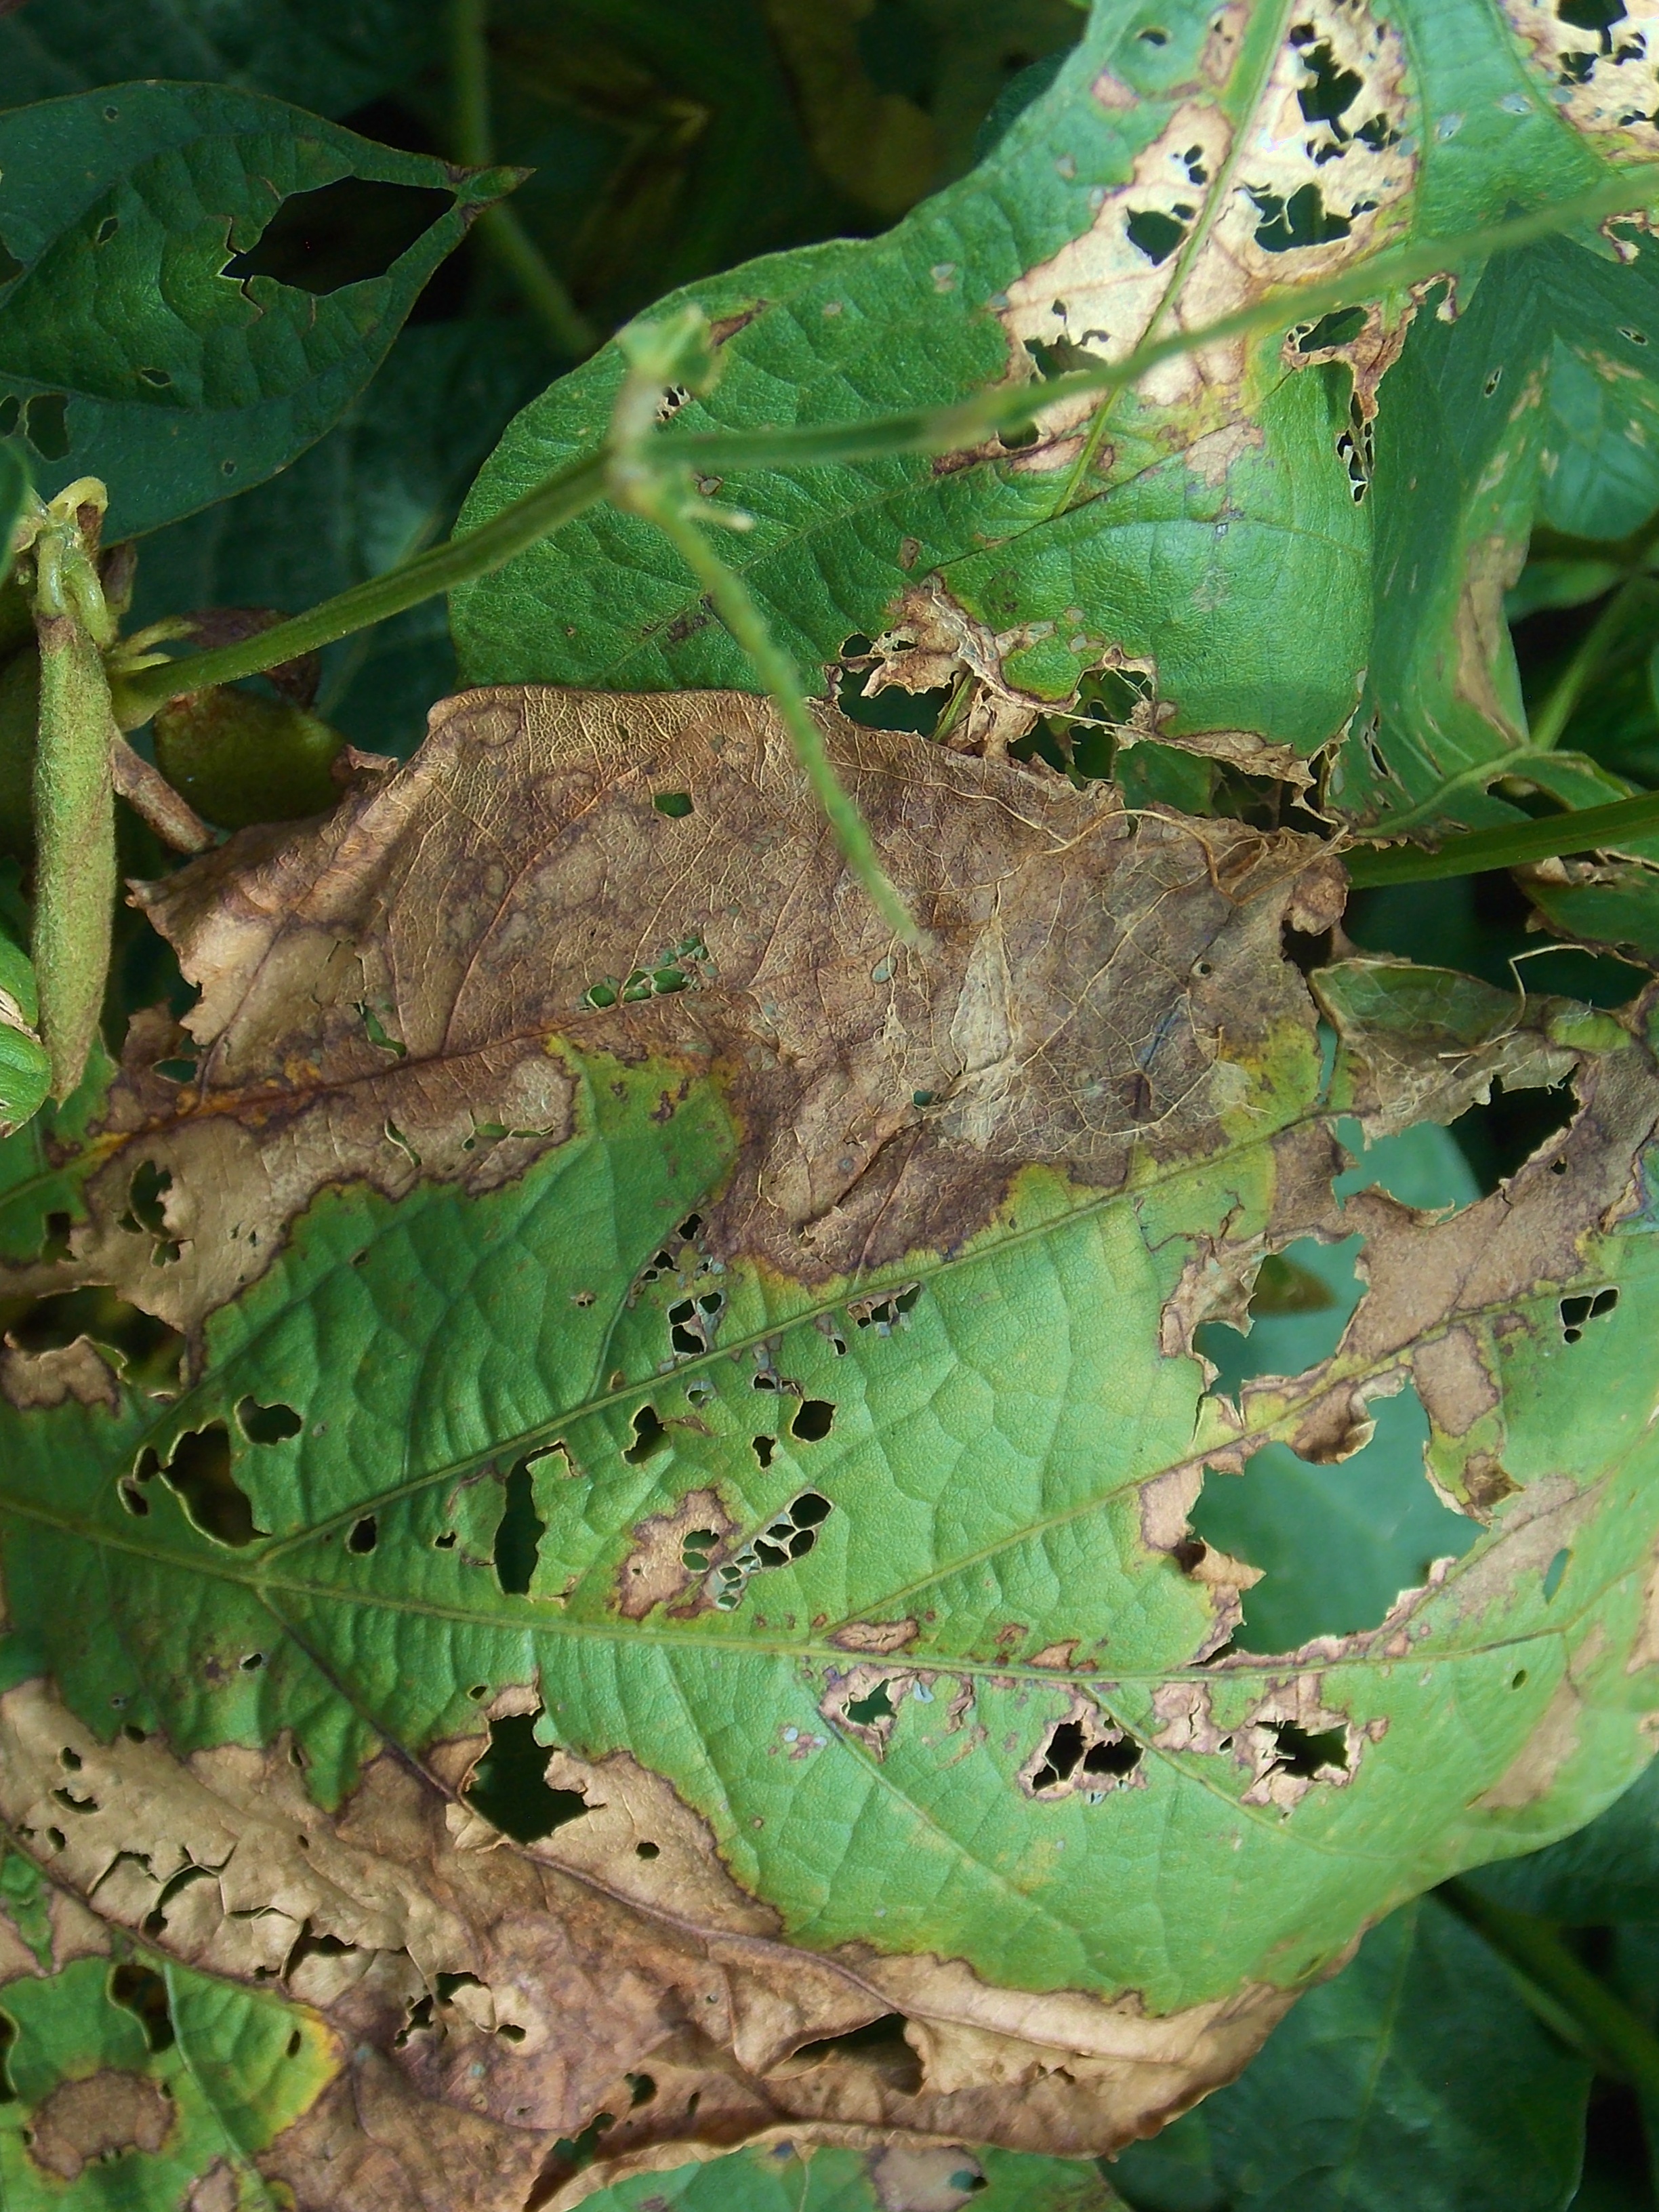
Label: Disease